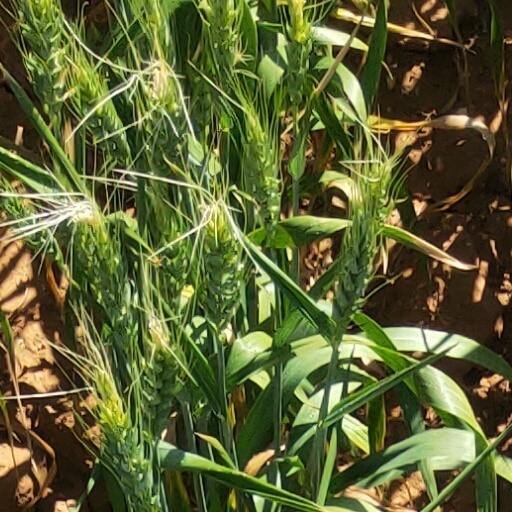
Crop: wheat